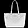
Label: Bag